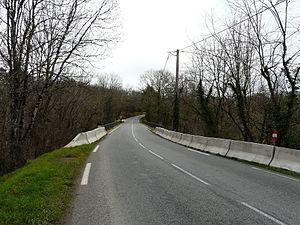
La route départementale 707 au pont des Mauroux, en limites de Nantheuil et Nanthiat, Dordogne, France.
La route nationale 707 ou RN 707 était une route nationale française reliant Nontron à Lanouaille.